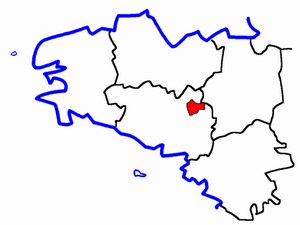
Le canton de Ploërmel est une division administrative française, située dans le département du Morbihan et la région Bretagne.